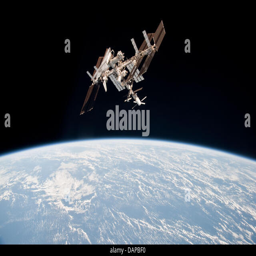
this image and the docked space shuttle endeavour , flying at an altitude of approximately